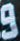
Number: 9